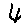
Label: 4